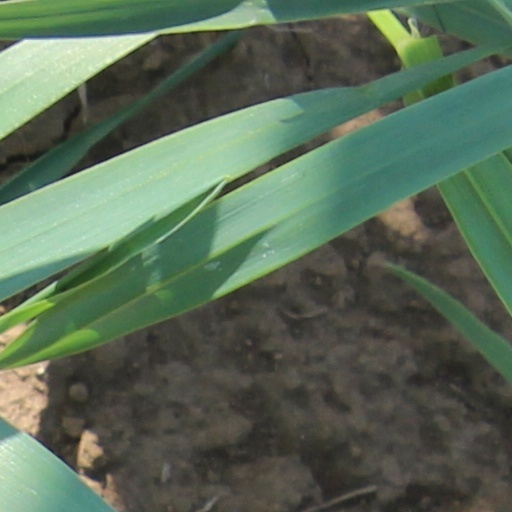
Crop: wheat